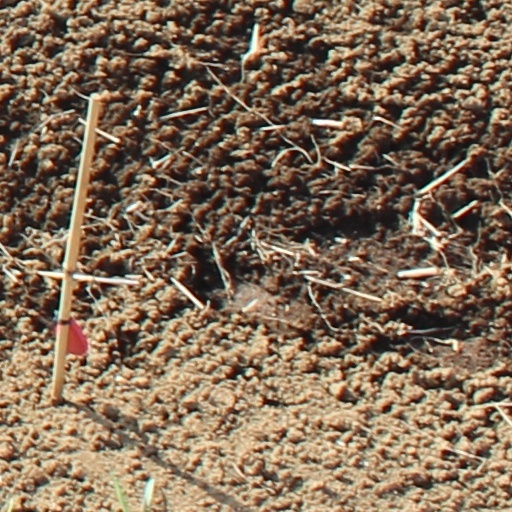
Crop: wheat